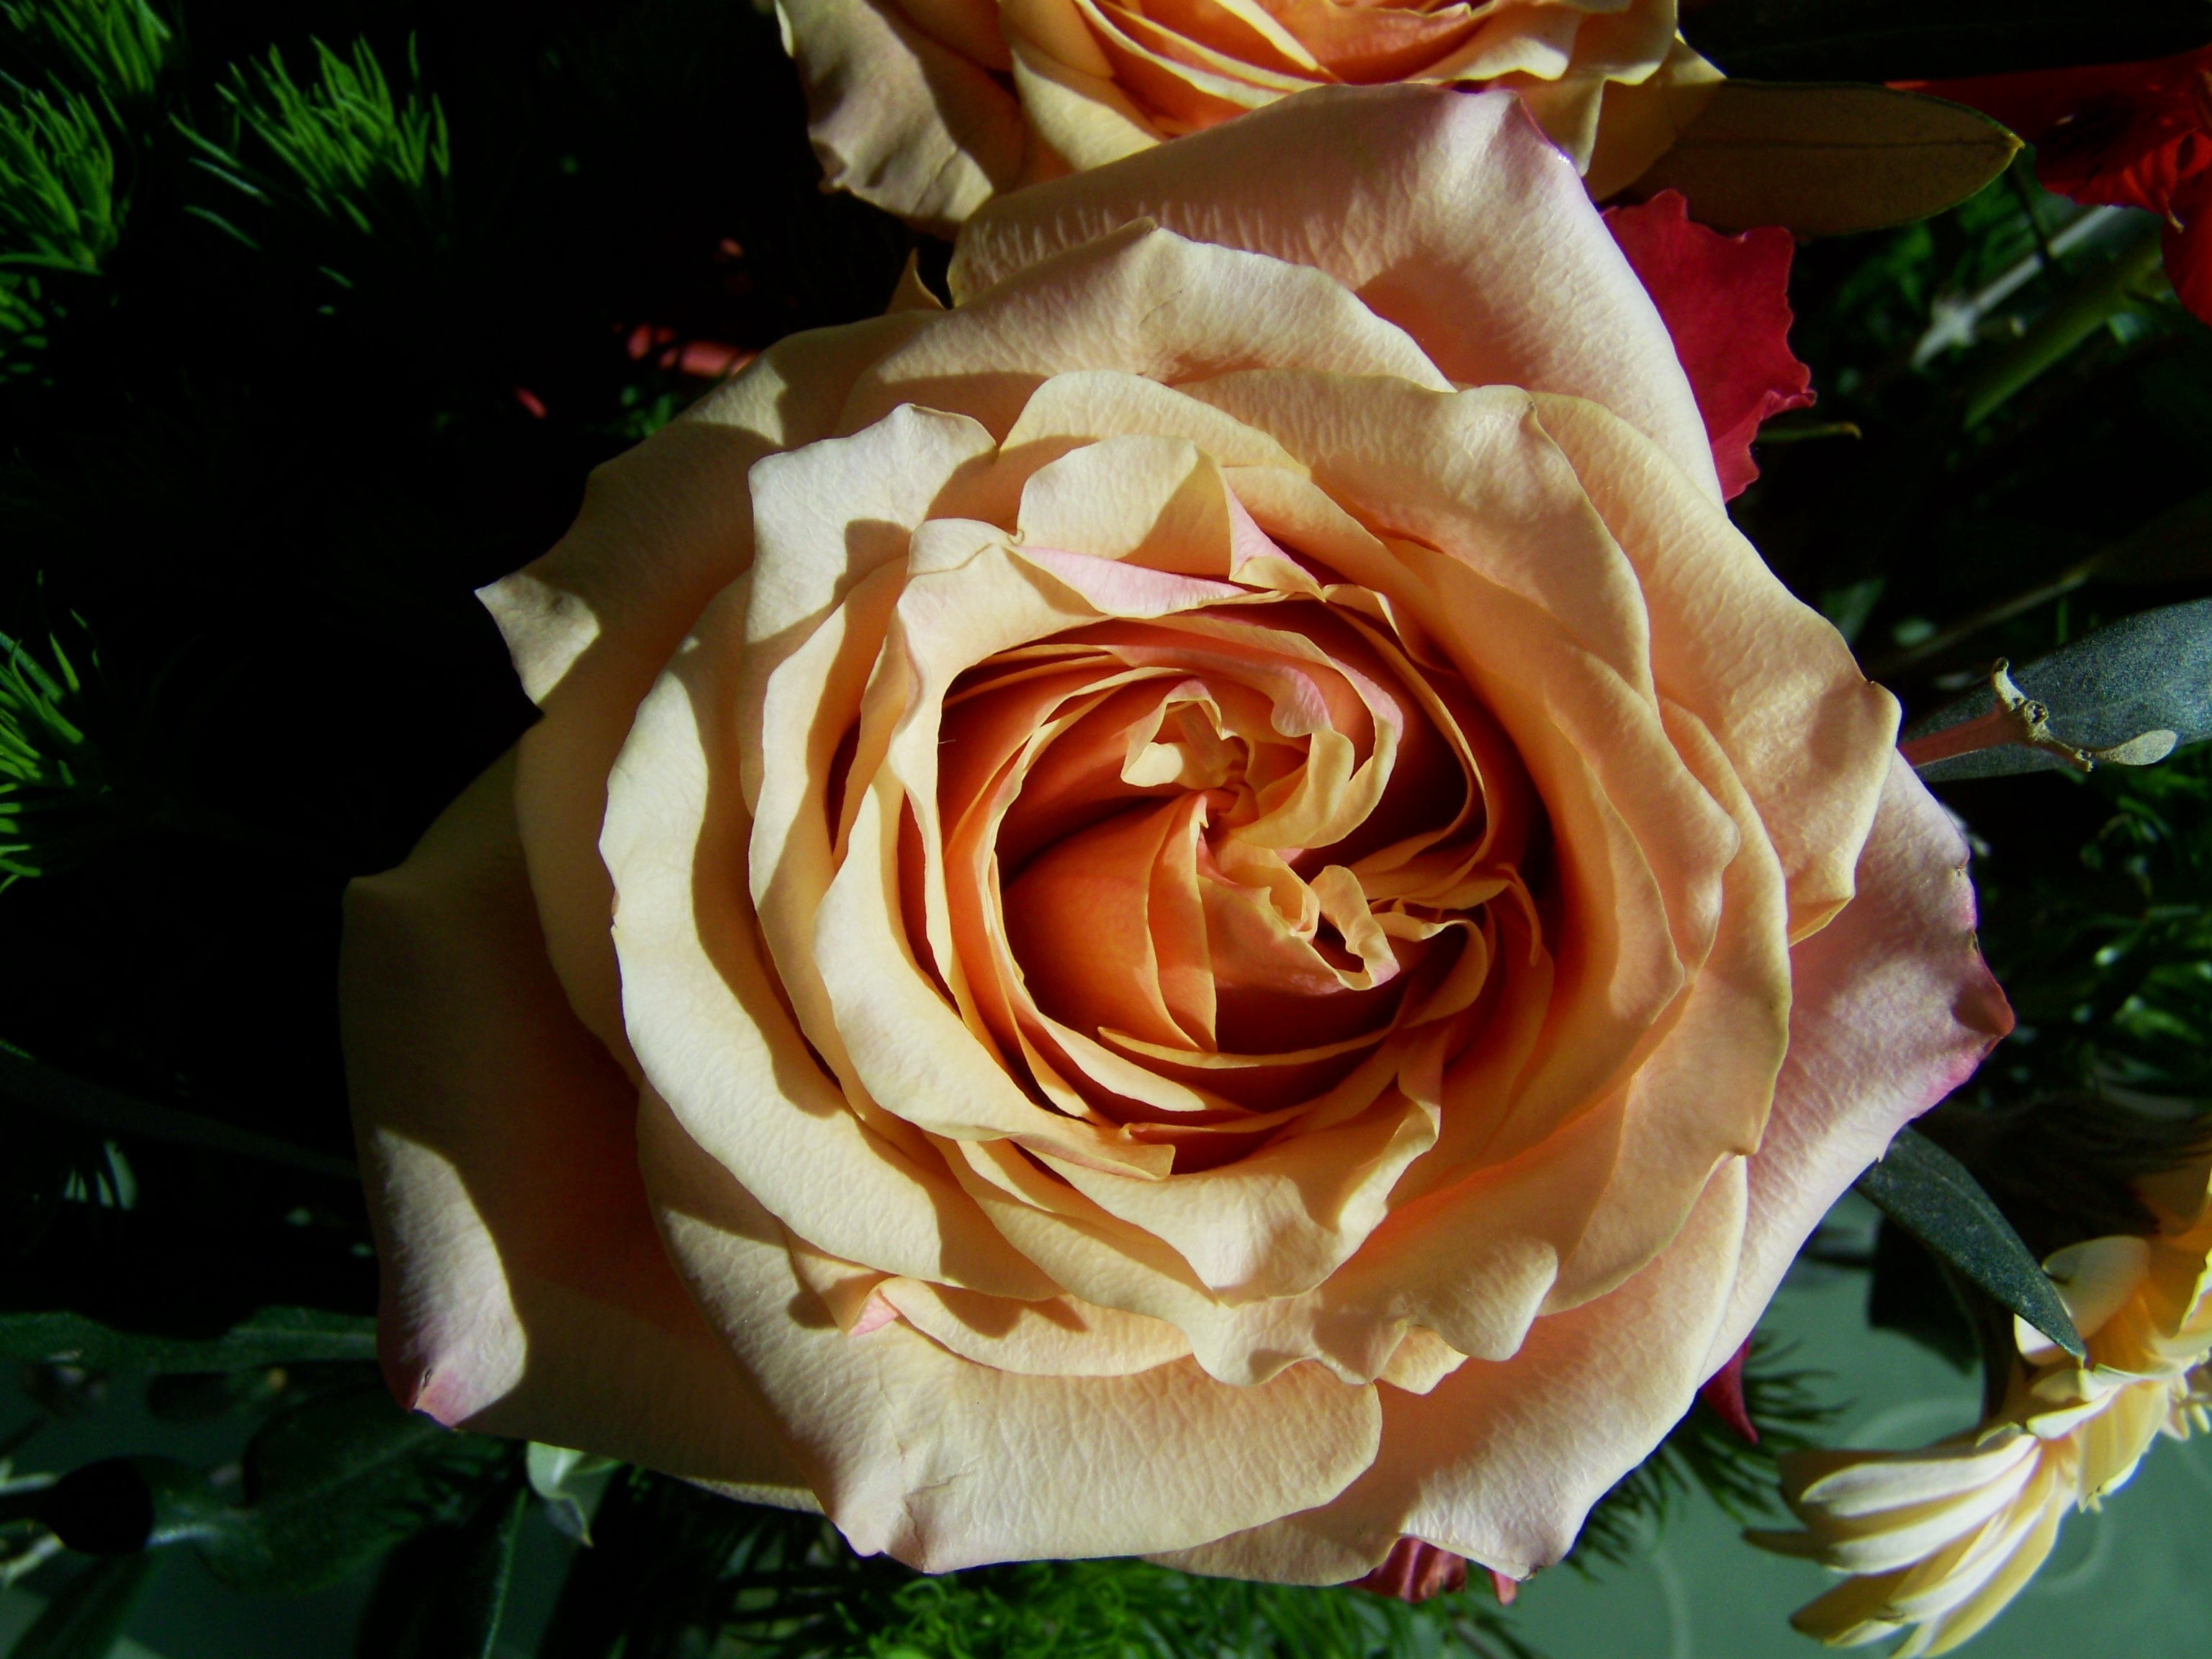
plant, flower, petal, rose, yellow, flora, cut flower, floristry, bunch of flowers, floribunda, macro photography, flowering plant, garden roses, rose family, land plant, rose order